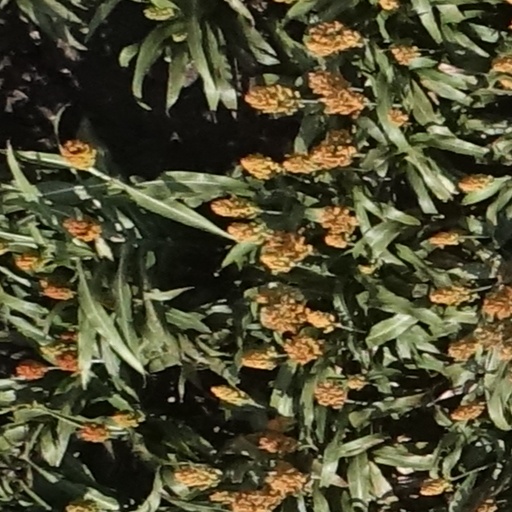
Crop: sorghum